Kiliaen van Rensselaer (merchant)

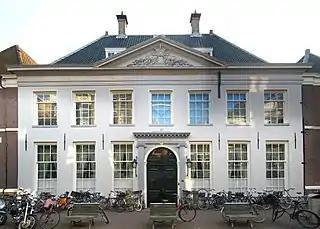
This is a white building, standing two stories tall and with a gabled roof. It has seven windows from its left to right side. The door is large with an arched top, painted black. The building has a pediment at the roof level which is roughly one-third the width of the whole building. Over the entry door, it reads in script "West Indisch Huis".

Kiliaen van Rensselaer was born in Hasselt, Overijssel, Netherlands in 1586. The exact day of his birth is unknown. He was the son of Hendrick van Rensselaer and Maria Pafraet. His father was a captain in the Dutch army until his death at the siege of Ostend in early June 1602.